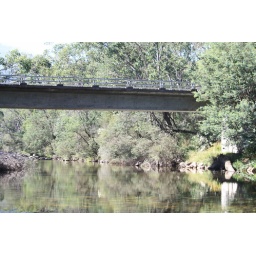
The Alpine Way road bridge over the Swampy Plain River, Geehi, NSW.